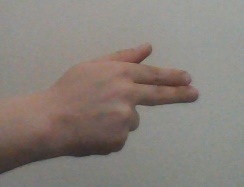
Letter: ghain